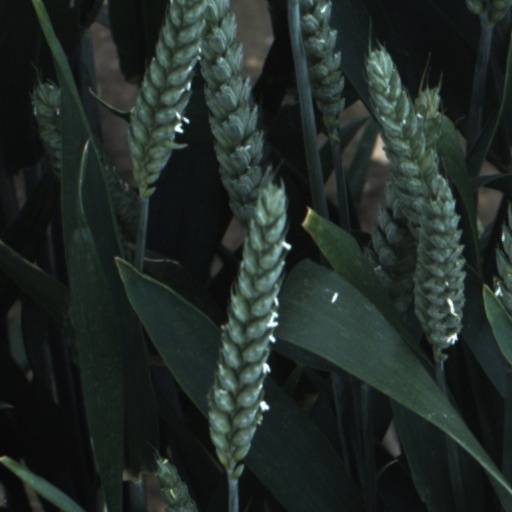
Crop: wheat